1944 Auckland Rugby League season

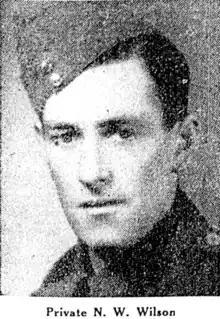

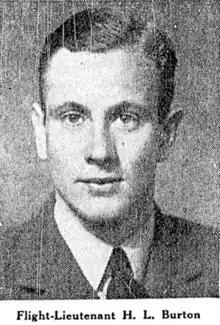
Harry Leonard Burton

On April 27 Mr. Alfred Ernest Jaggs of Clarement Street, off Khyber Parr Road died at the age of 68. He was a football player who after retiring from playing refereed rugby union and rugby league. He refereed 3 first grade games in the 1911 and 1912 seasons and the representative match between Auckland and Hawke's Bay on 19 August, 1911. He was buried at Waikumete Cemetery. The following were appointed as officers on the school control board: chairman, Maurice Wetherill; secretary-chairman, Mr. V. Rose; secretary, Mr. L. Rout; board members, Messrs, J. Silva, W. Moore, J. Hanlon. E. Te Bhurt, A. Lennie, referees' delegate, Mr. J. Cottingham.